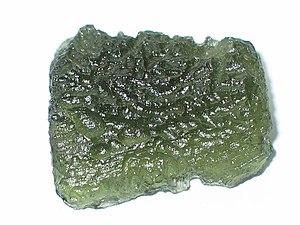
L'astroblème du Nördlinger Ries est une dépression dans l'ouest de la Bavière, en Allemagne, située au nord du Danube, dans le district de Donau-Ries.